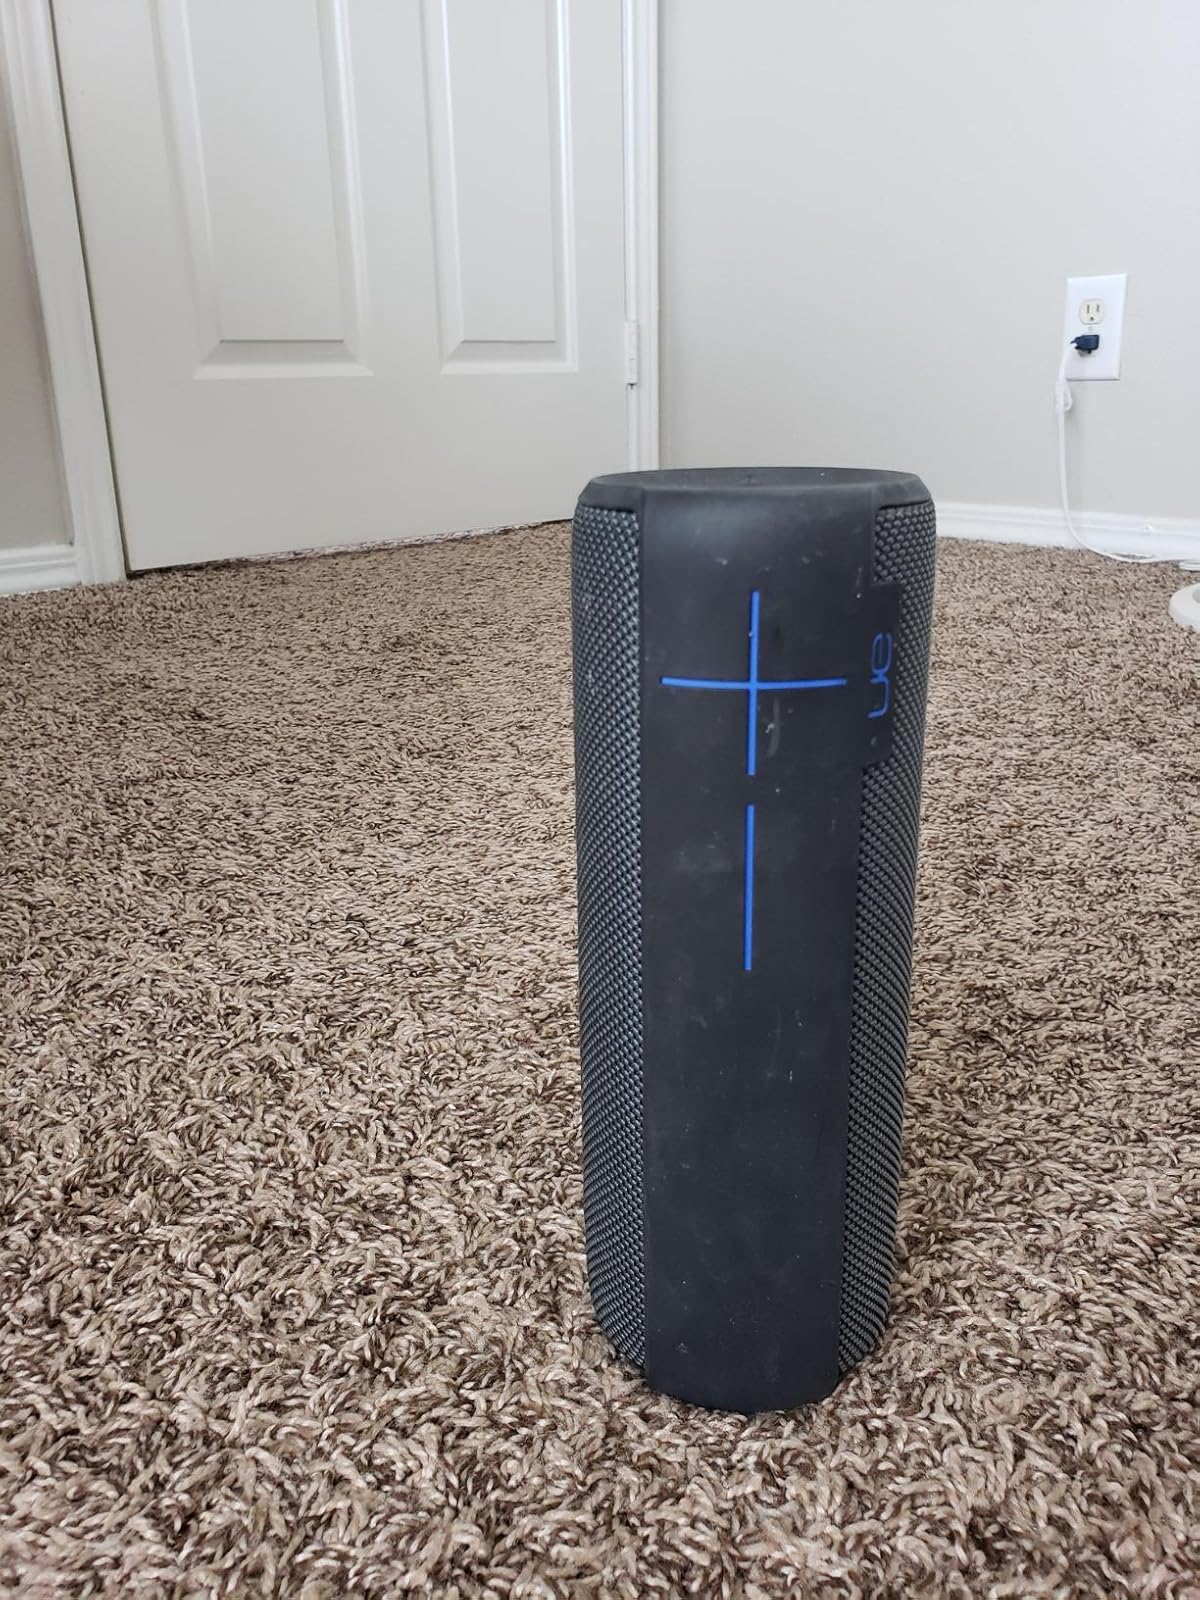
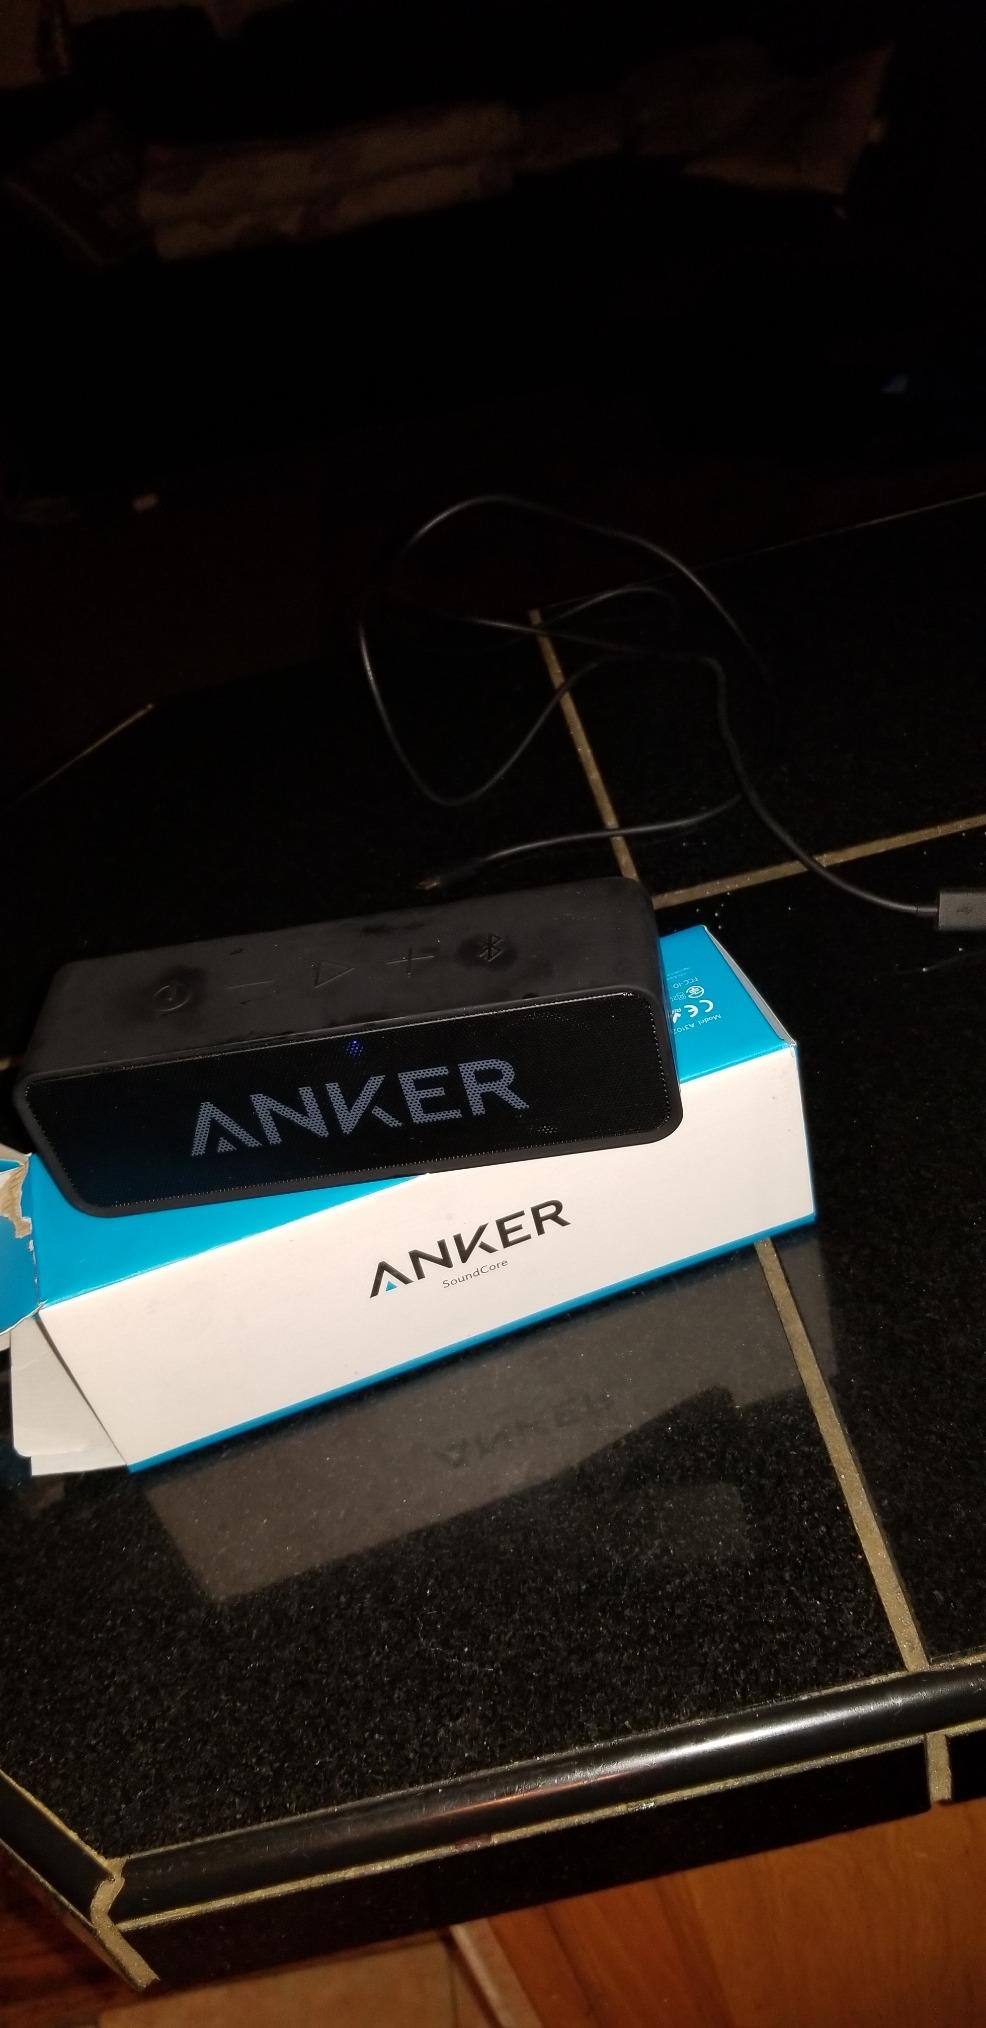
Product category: speaker
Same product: no